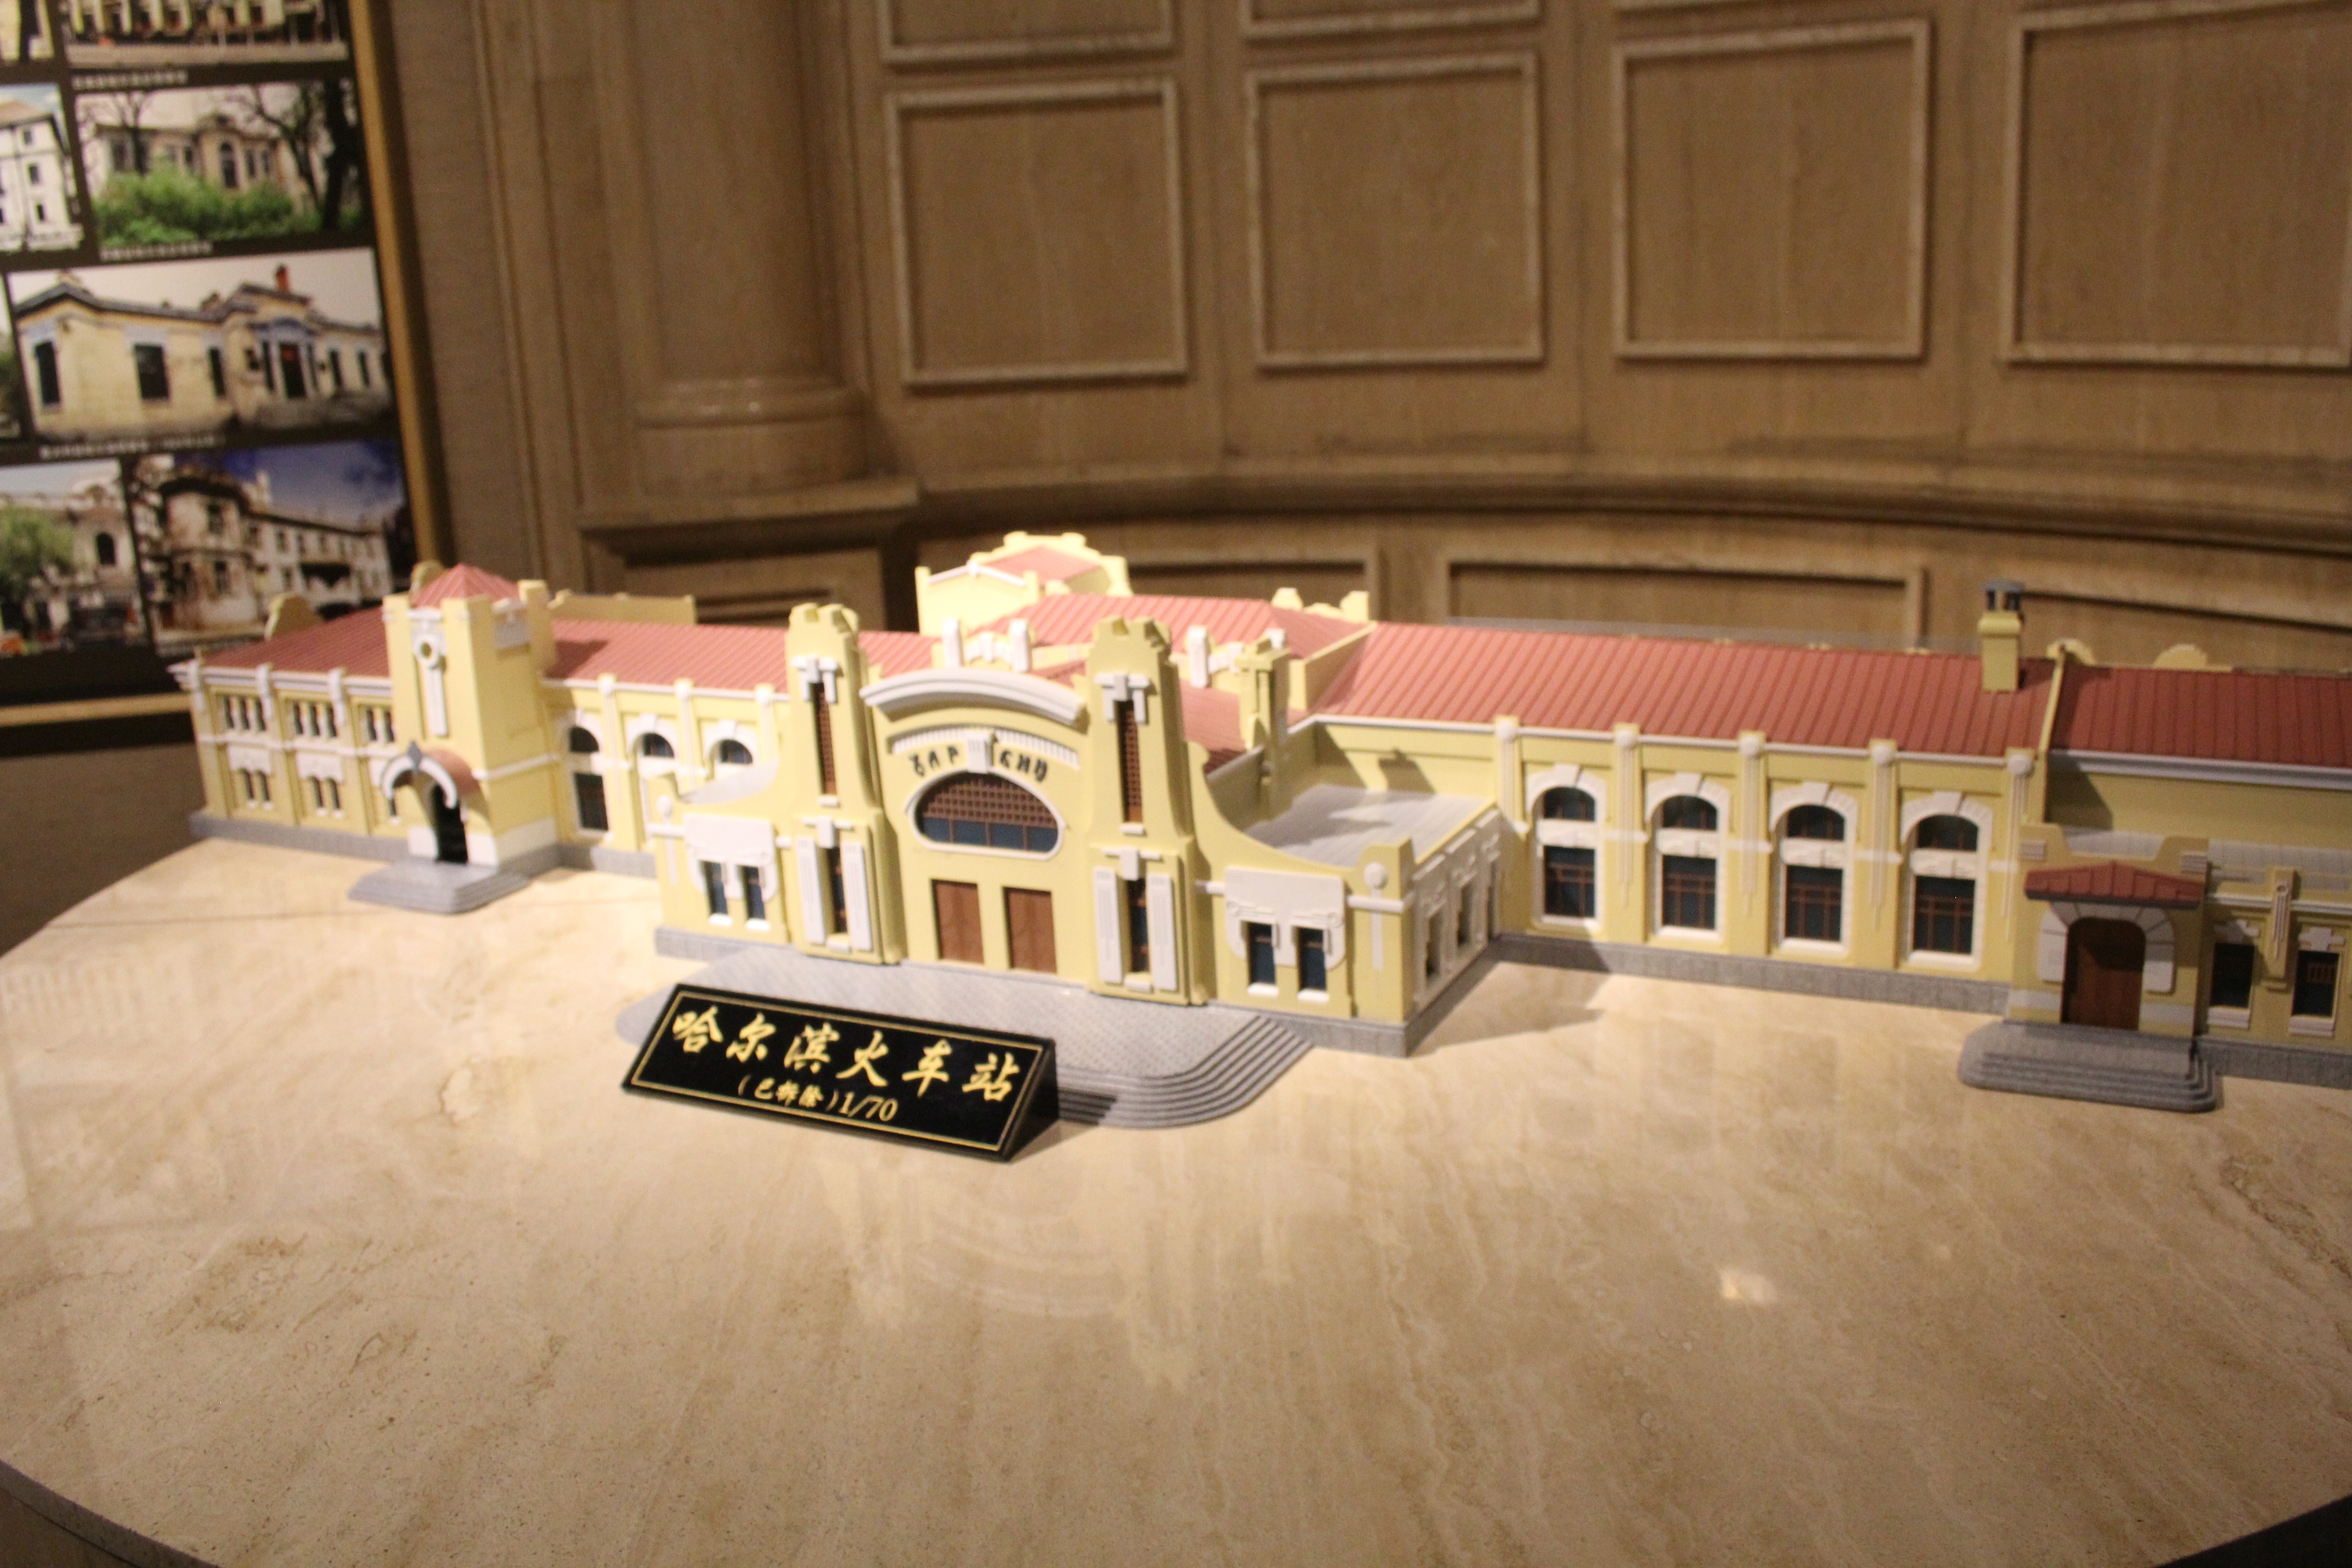
tourism, adventure, Beautiful Places, Pretty Places, environment, Interesting Places, harbin, museums, architecture, art, nature, museum, history, ancient history, china, asia, imperial palace, dynasty, beijing, planning, exhibition, sculpture, map, house, scale model, mansion, miniature, tourist attraction, building